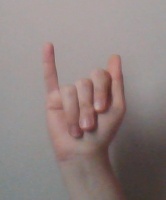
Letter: meem